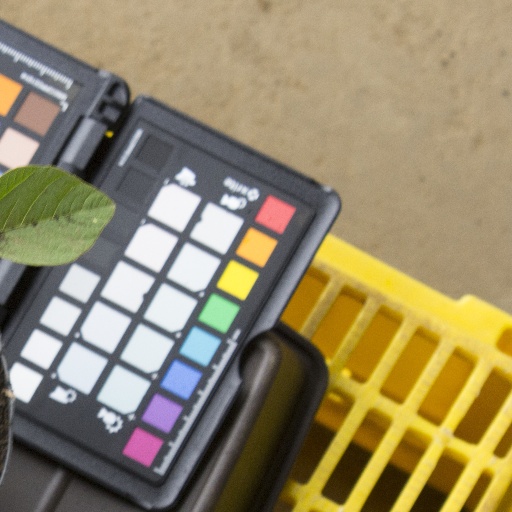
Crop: soybean